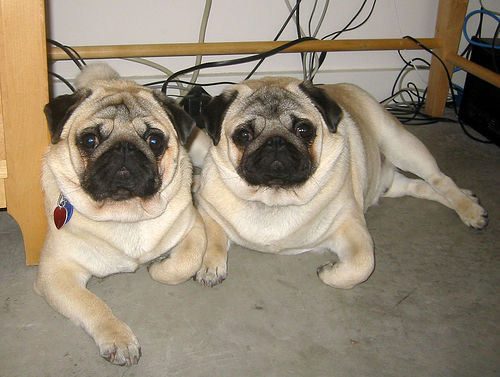
user: Given an image and a question. Answer the question in a short answer. Question: How much do these types of dogs weigh when they're born? Short Answer:
assistant: 1 pound